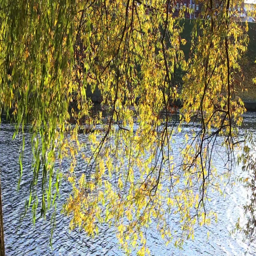
the branch sways in the wind over the water